Van Cortlandt House

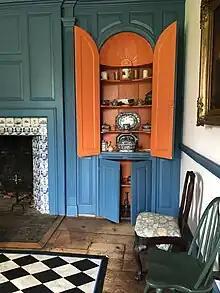
A cupboard inside the mansion

The family used the grist mill and saw mill next to the lake. Within the house, the family salted the pork and beef; cured the ham and bacon; and stored the various fruits that grew on the premises. The Van Cortlandts did not primarily live in that house, instead staying in Manhattan most of the time. Two early historians wrote that James Van Cortlandt frequently intervened on behalf of neighbors who had been robbed. The family often invited civilian and military officials to the mansion, serving lobsters from the Long Island Sound and hams from the estate's grounds. Slaves performed many of the tasks around the house, including laundry, cleaning, and cooking.